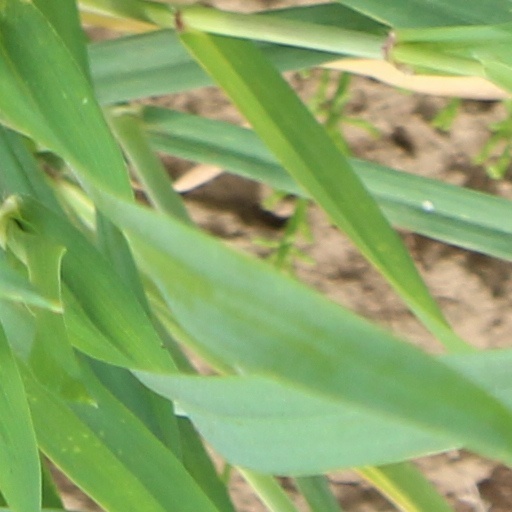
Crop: wheat